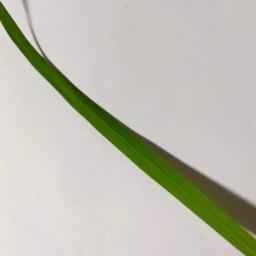
Label: Rice___Healthy